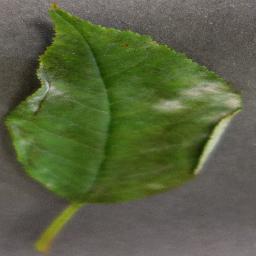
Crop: cherry
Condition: (including_sour)_powdery_mildew